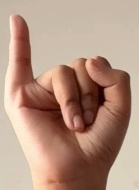
ASL sign: I